Williams Jerez

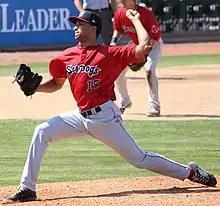
Jerez with the Portland Sea Dogs in 2015

Williams Alexander Jerez ( born May 16, 1992) is a Dominican professional baseball pitcher for the Pericos de Puebla of the Mexican League. He was a 2nd round selection in the 2011 MLB Draft by the Boston Red Sox. He has previously played in Major League Baseball (MLB) for the Los Angeles Angels, San Francisco Giants, and Pittsburgh Pirates.